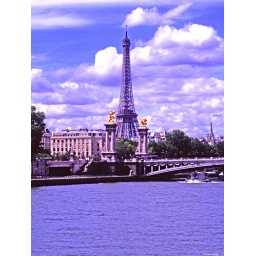
The Eiffel tower flanked by the golden statues of Pont Alexandre III